MVK Zrt.

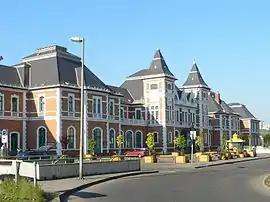
Miskolc Tiszai Central Station

On June 8, 1903 a citizen called Mrs. Gyula Bene launched the first scheduled bus line between the city halls of Miskolc and Diósgyőr. However, the tram was still very popular, and the bus couldn't compete with that, so the bus line was abolished.